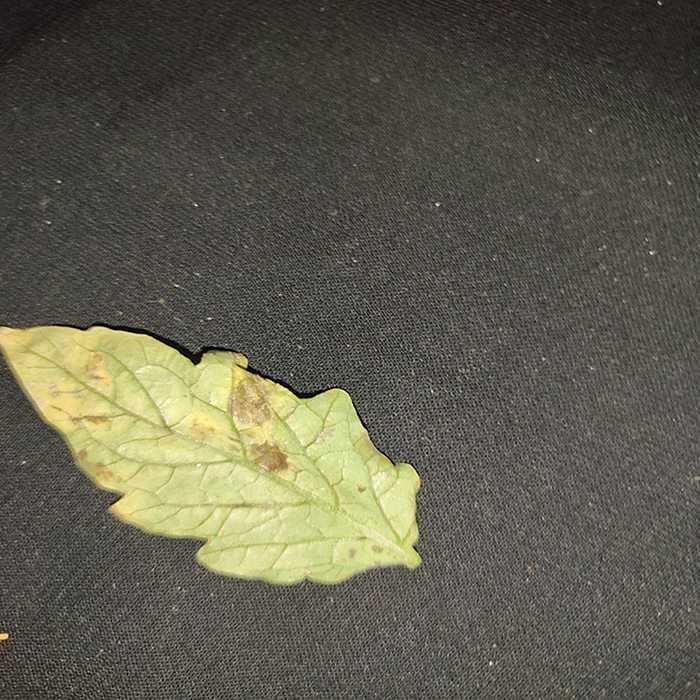
Plant: Tomato
Label: Tomato Bacterial spot